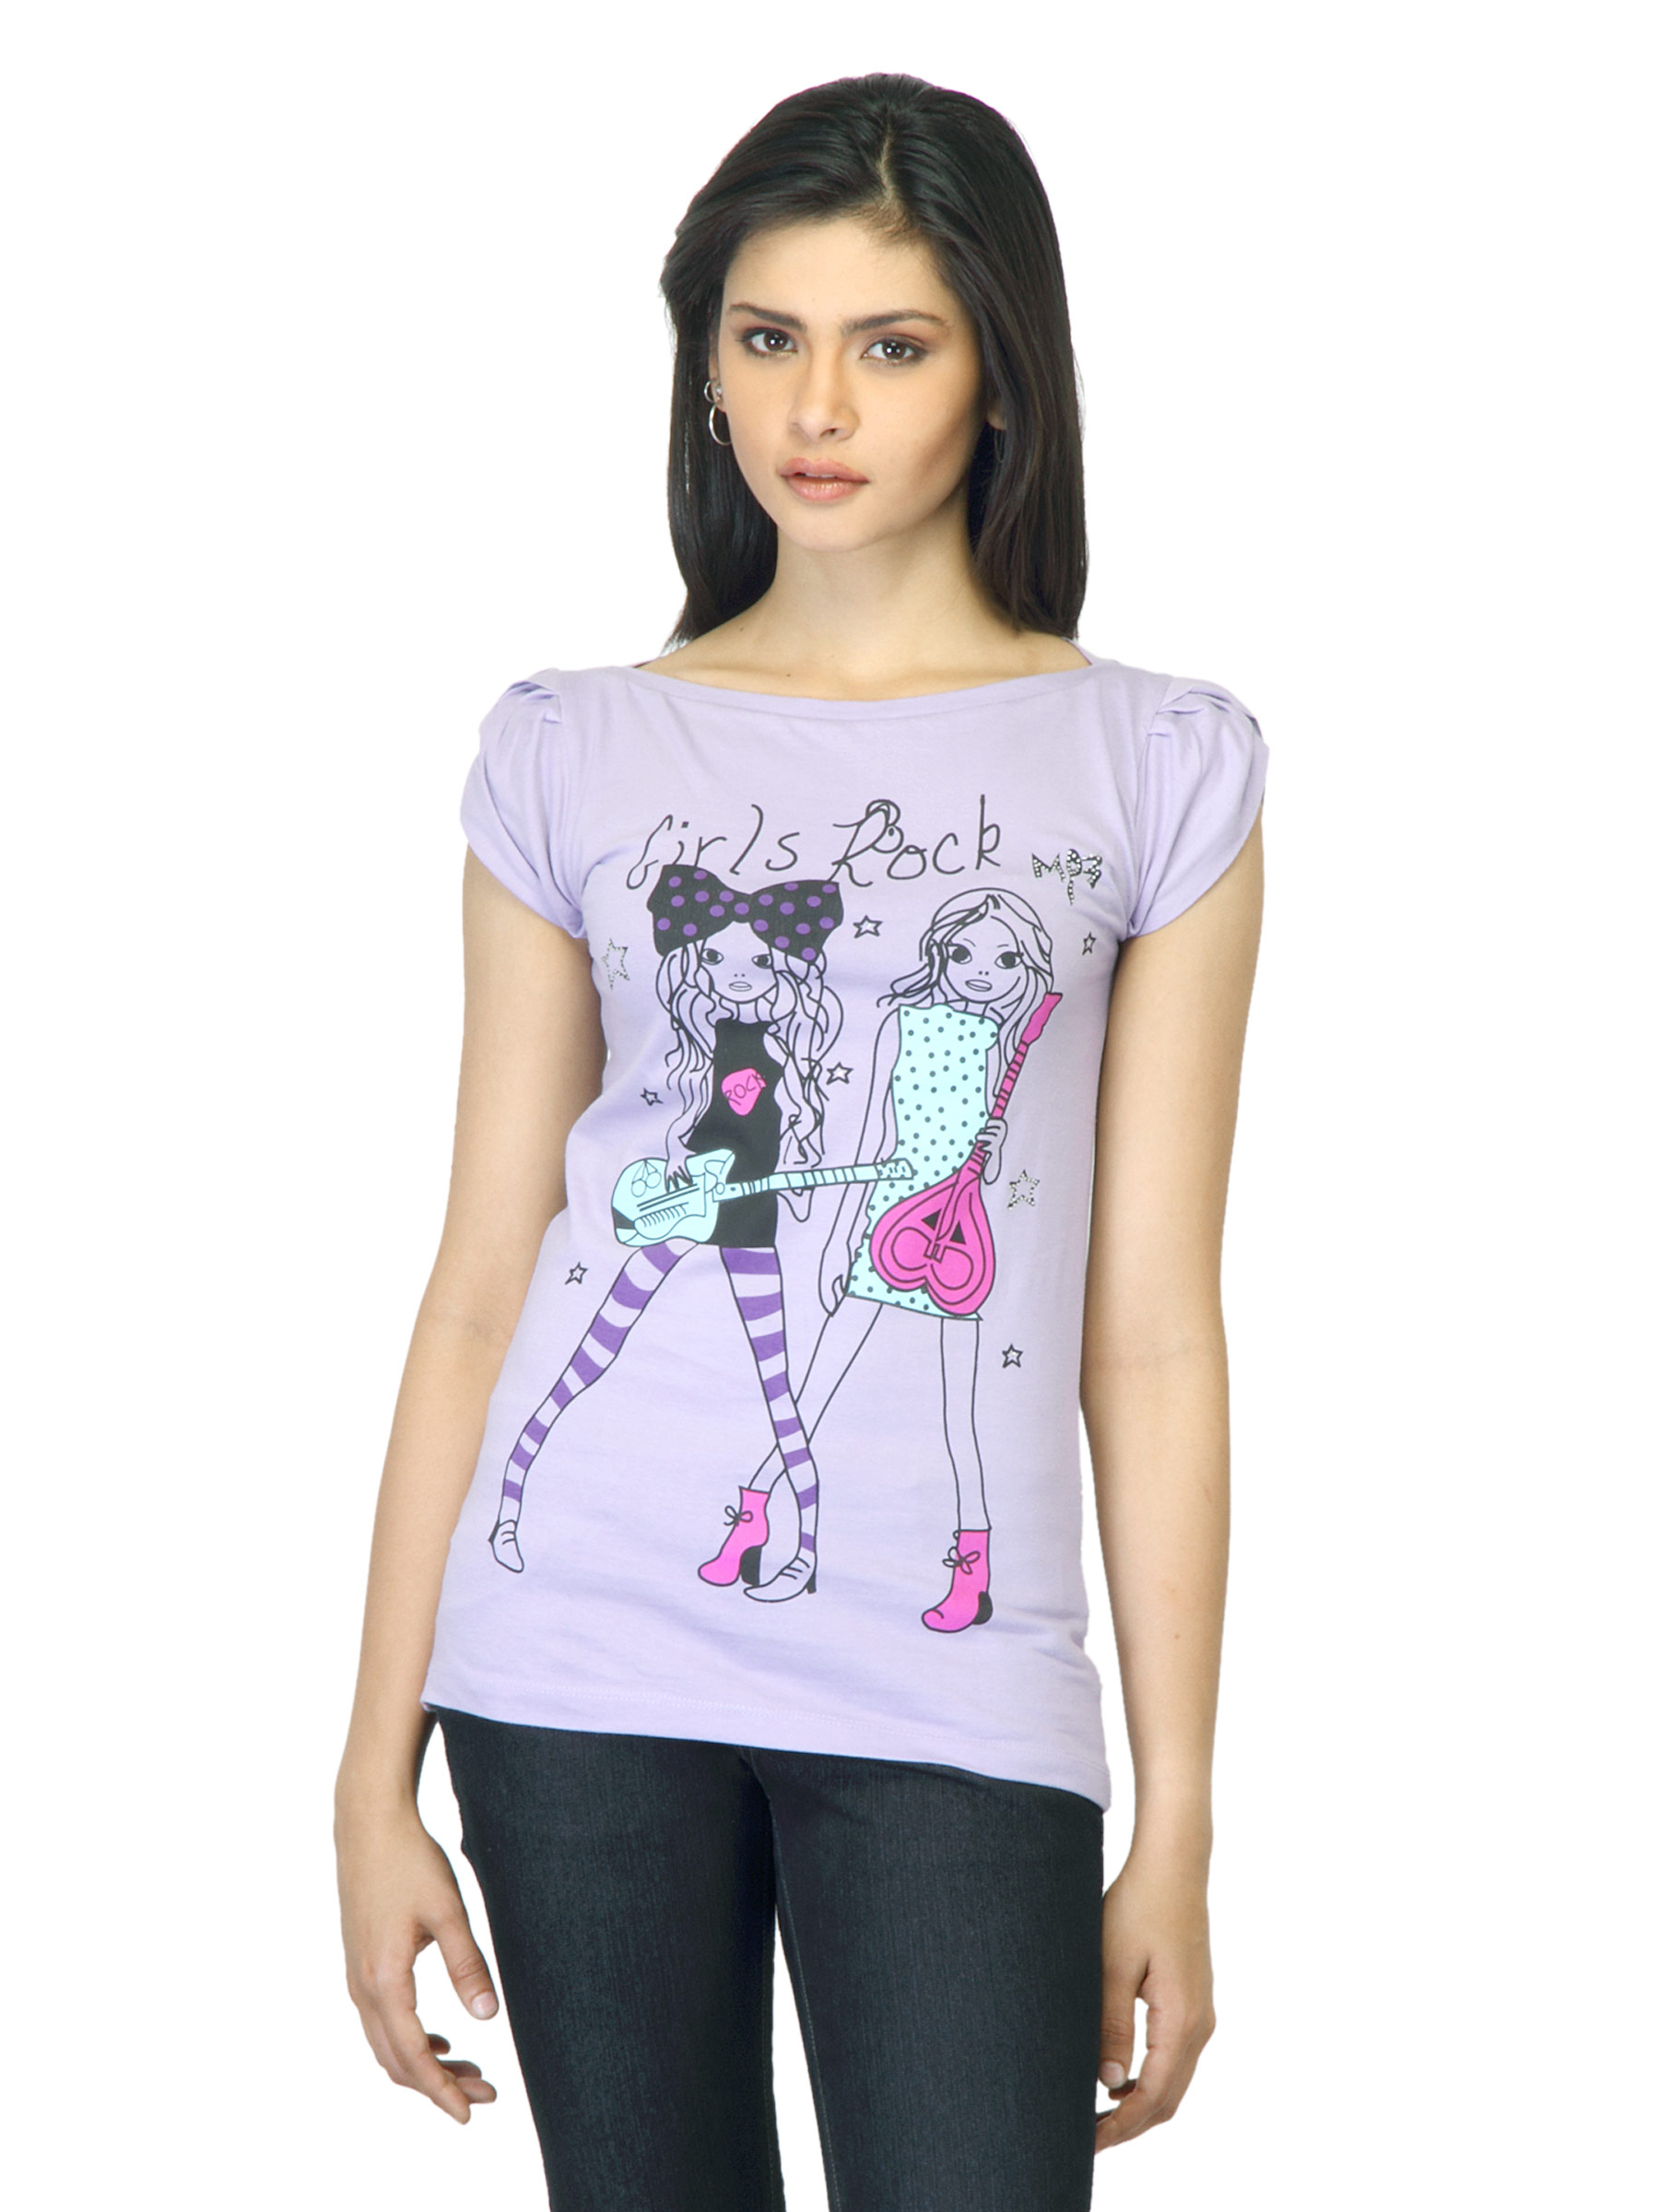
Jealous 21 Women Printed Lavender Top
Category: Apparel / Topwear / Tops
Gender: Women
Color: Lavender
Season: Summer 2012
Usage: Casual